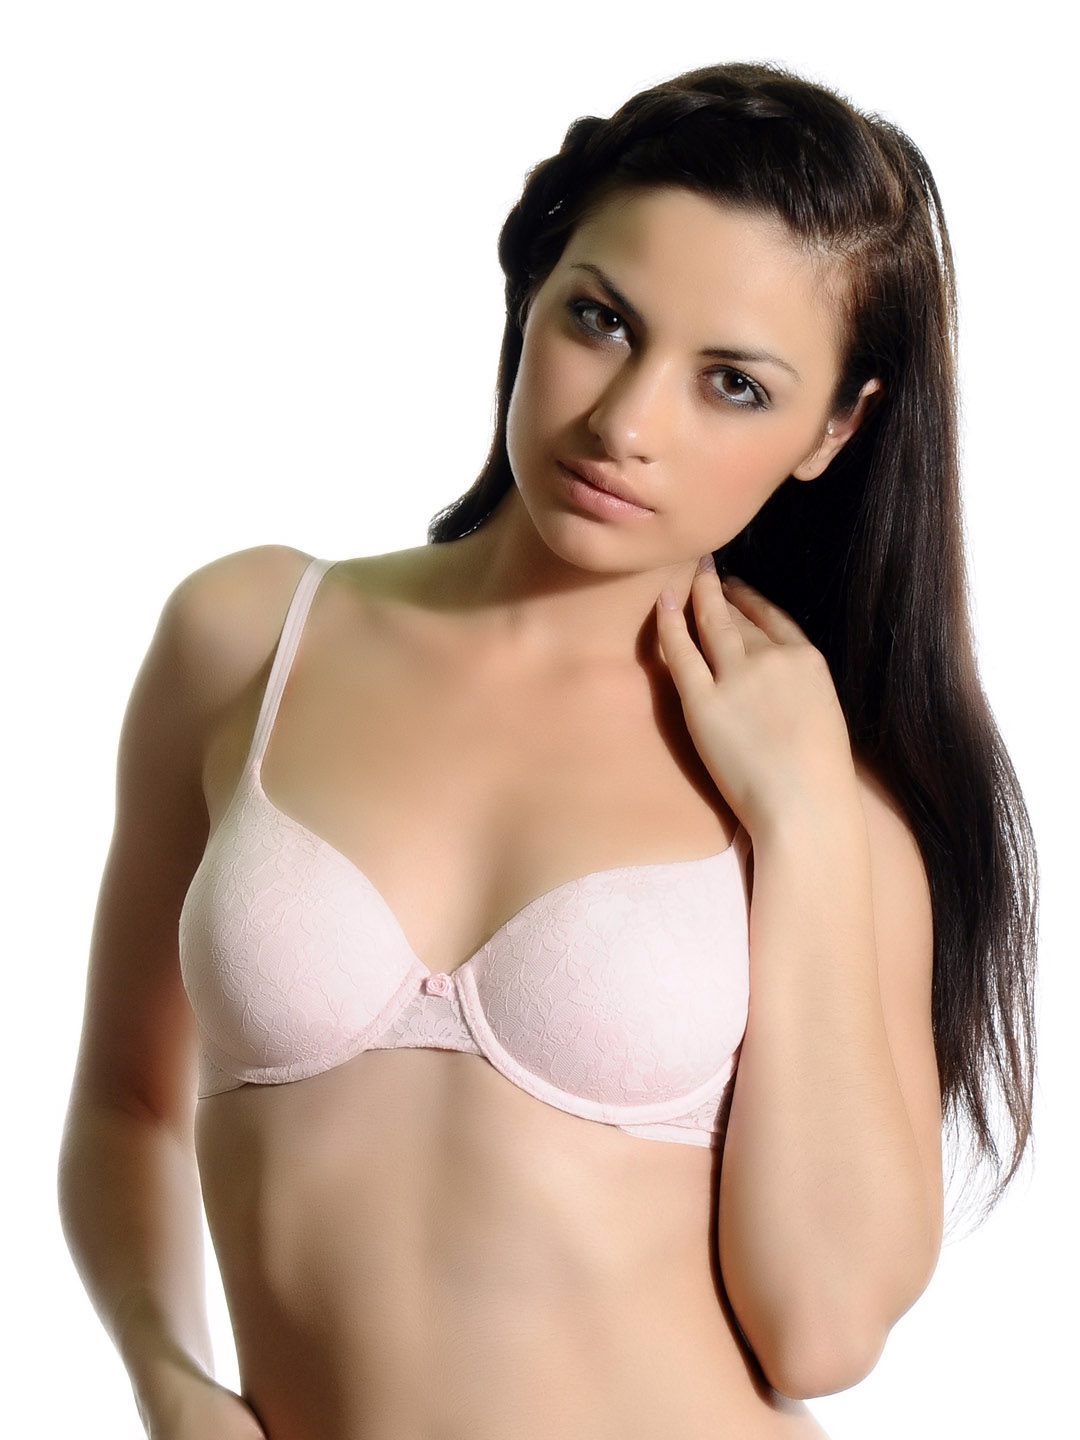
Amante Pink Full-Coverage Lace Bra BCFR11
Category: Apparel / Innerwear / Bra
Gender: Women
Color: Pink
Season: Winter 2015
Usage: Casual